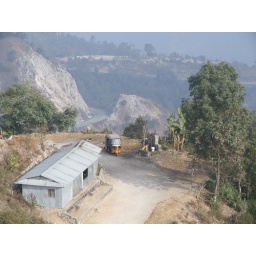
On the road in Nepal. In the mountains north of Dharan, at about 1400m